Religion in the Canary Islands

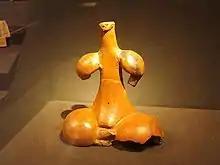

The original religion practiced by the native or aboriginal peoples of the archipelago ("Guanches") was a belief of animistic and polytheistic type, with a strong presence of astral cult.